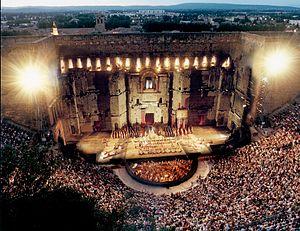
Le théâtre antique d'Orange, construit sous le règne d'Auguste au Ier siècle av. J.-C. par les vétérans de la IIᵉ légion de Jules César, est un des théâtres romains les mieux conservés au monde. Il dispose encore d'un impressionnant mur extérieur avec l'élévation d'origine.